Business process outsourcing in the Philippines

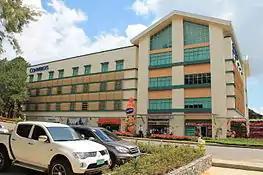
Convergys call center in Baguio (example of a third party outsourcing firm)

Outsourcing gives a perfect job environment for the people in other nations and significantly the states with the economic issues. Additionally, it would aid the companies to save more cash. Therefore, it can also aid the interior economy. Outsourcing is explained as turning over a project to an exterior provider that will execute the project on behalf of the central companies.